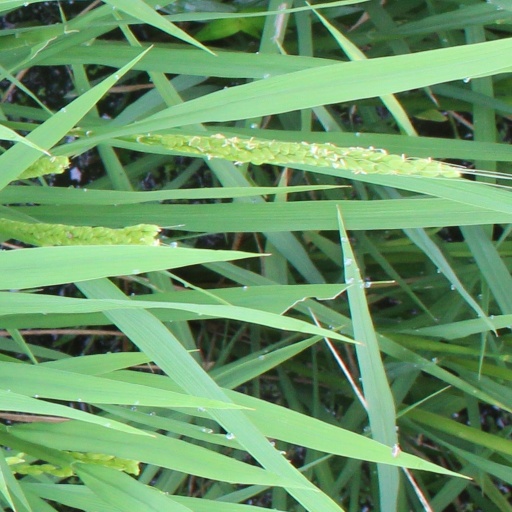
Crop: rice